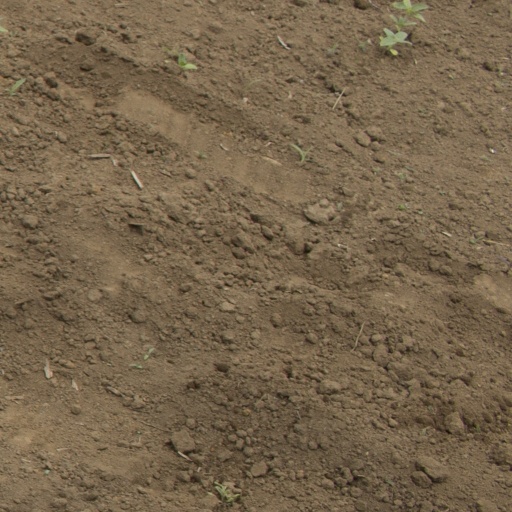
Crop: Jerusalem artichoke